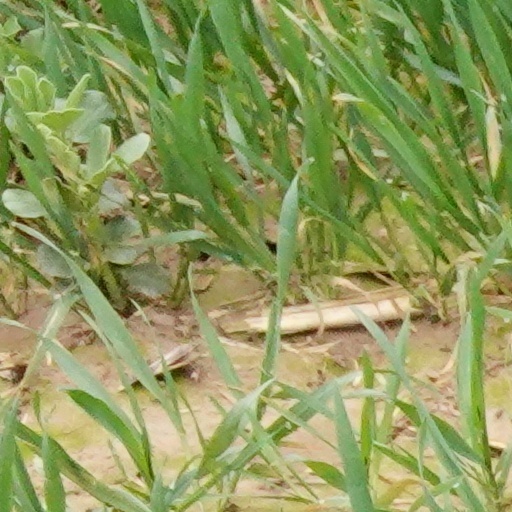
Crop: wheat